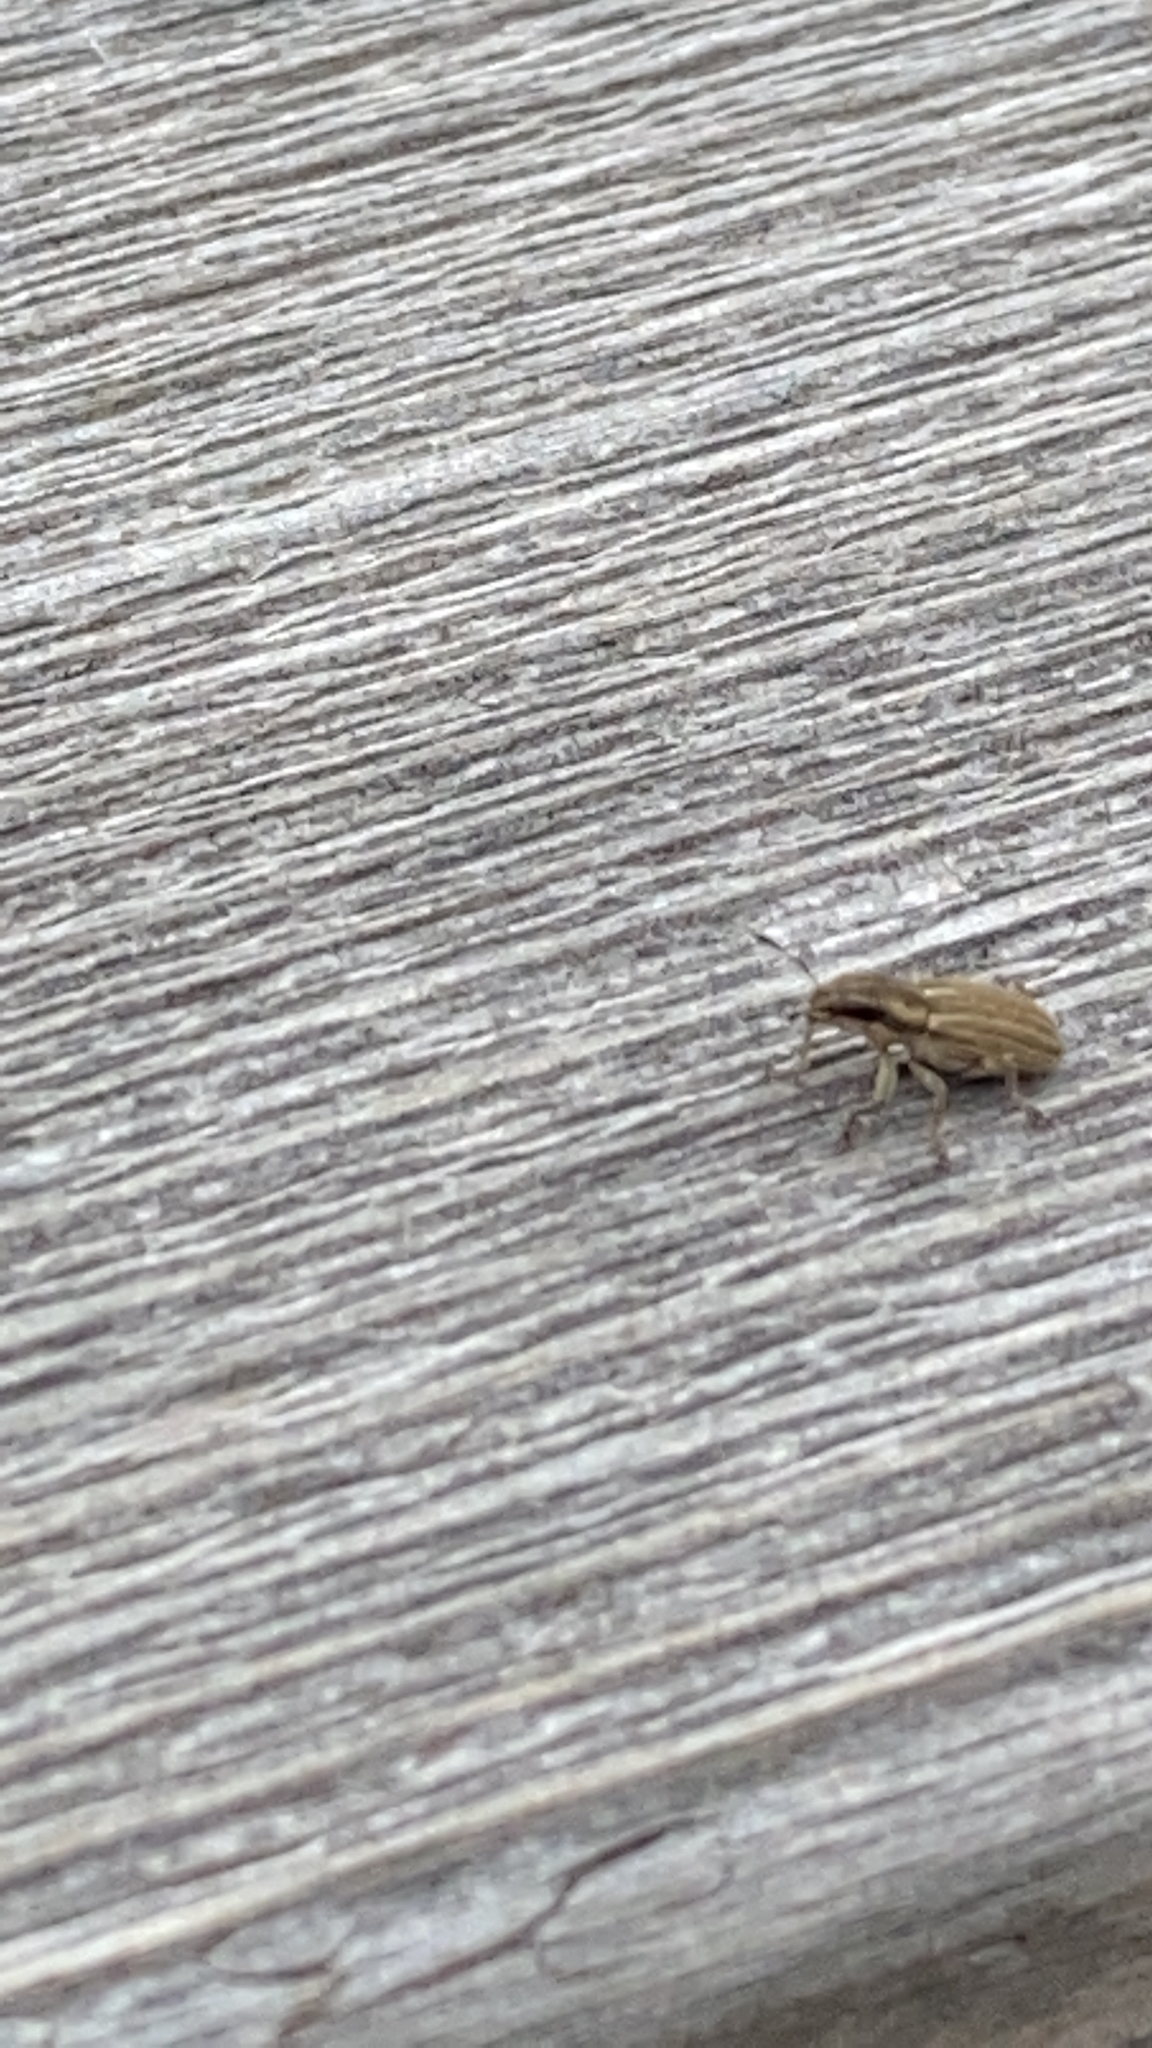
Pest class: pea_leaf_weevil